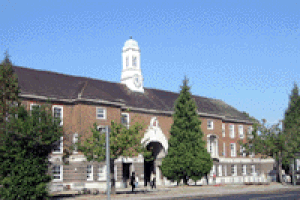
L'université du Middlesex est une université britannique située au nord de Londres, en Angleterre, dans le comté du Middlesex.